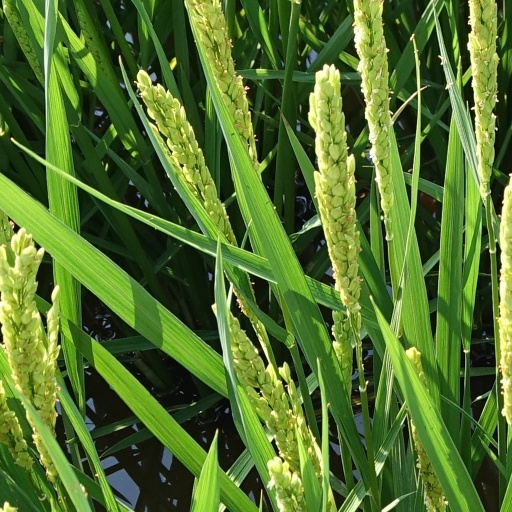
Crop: rice